Rose Simmonds

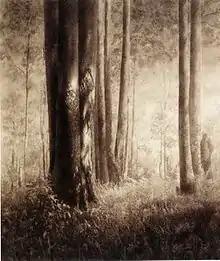
"Tall-and-Stately" -1930s photo

Initially Simmonds took pictures of her sons but by 1928 she had been entering her pictures into monthly contests organised by the Queensland Camera Club and the Australasian Photo-Review. By August 1928 she was a committee member and, building on her knowledge of painting, her impressionistic photograph "Playground of the Shadows" took first place.